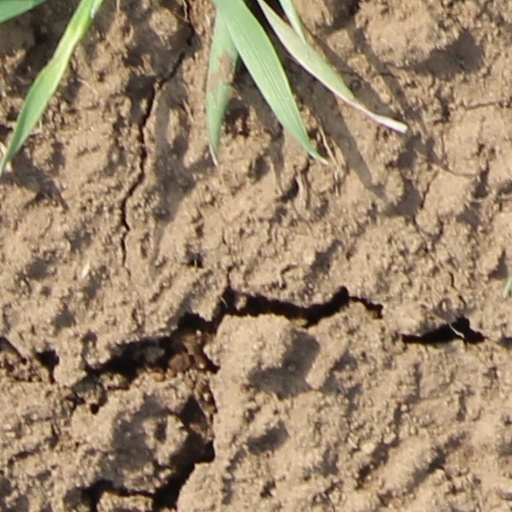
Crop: wheat